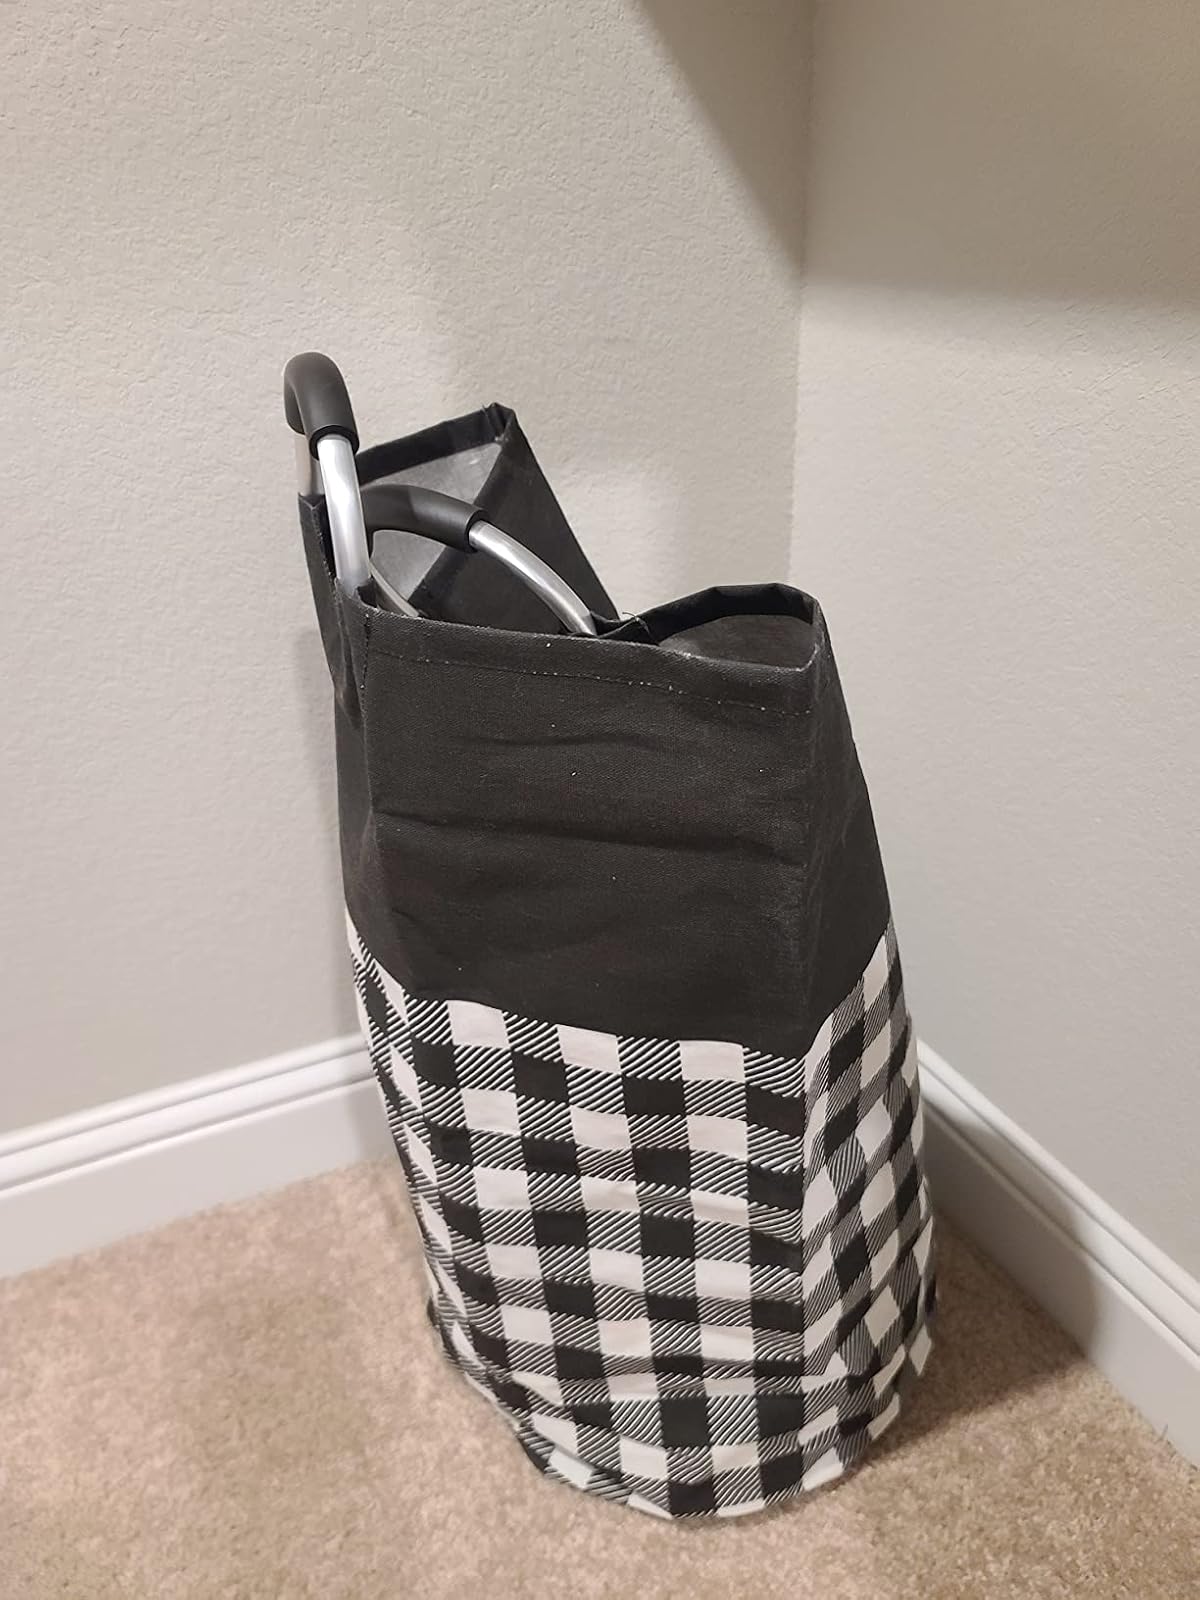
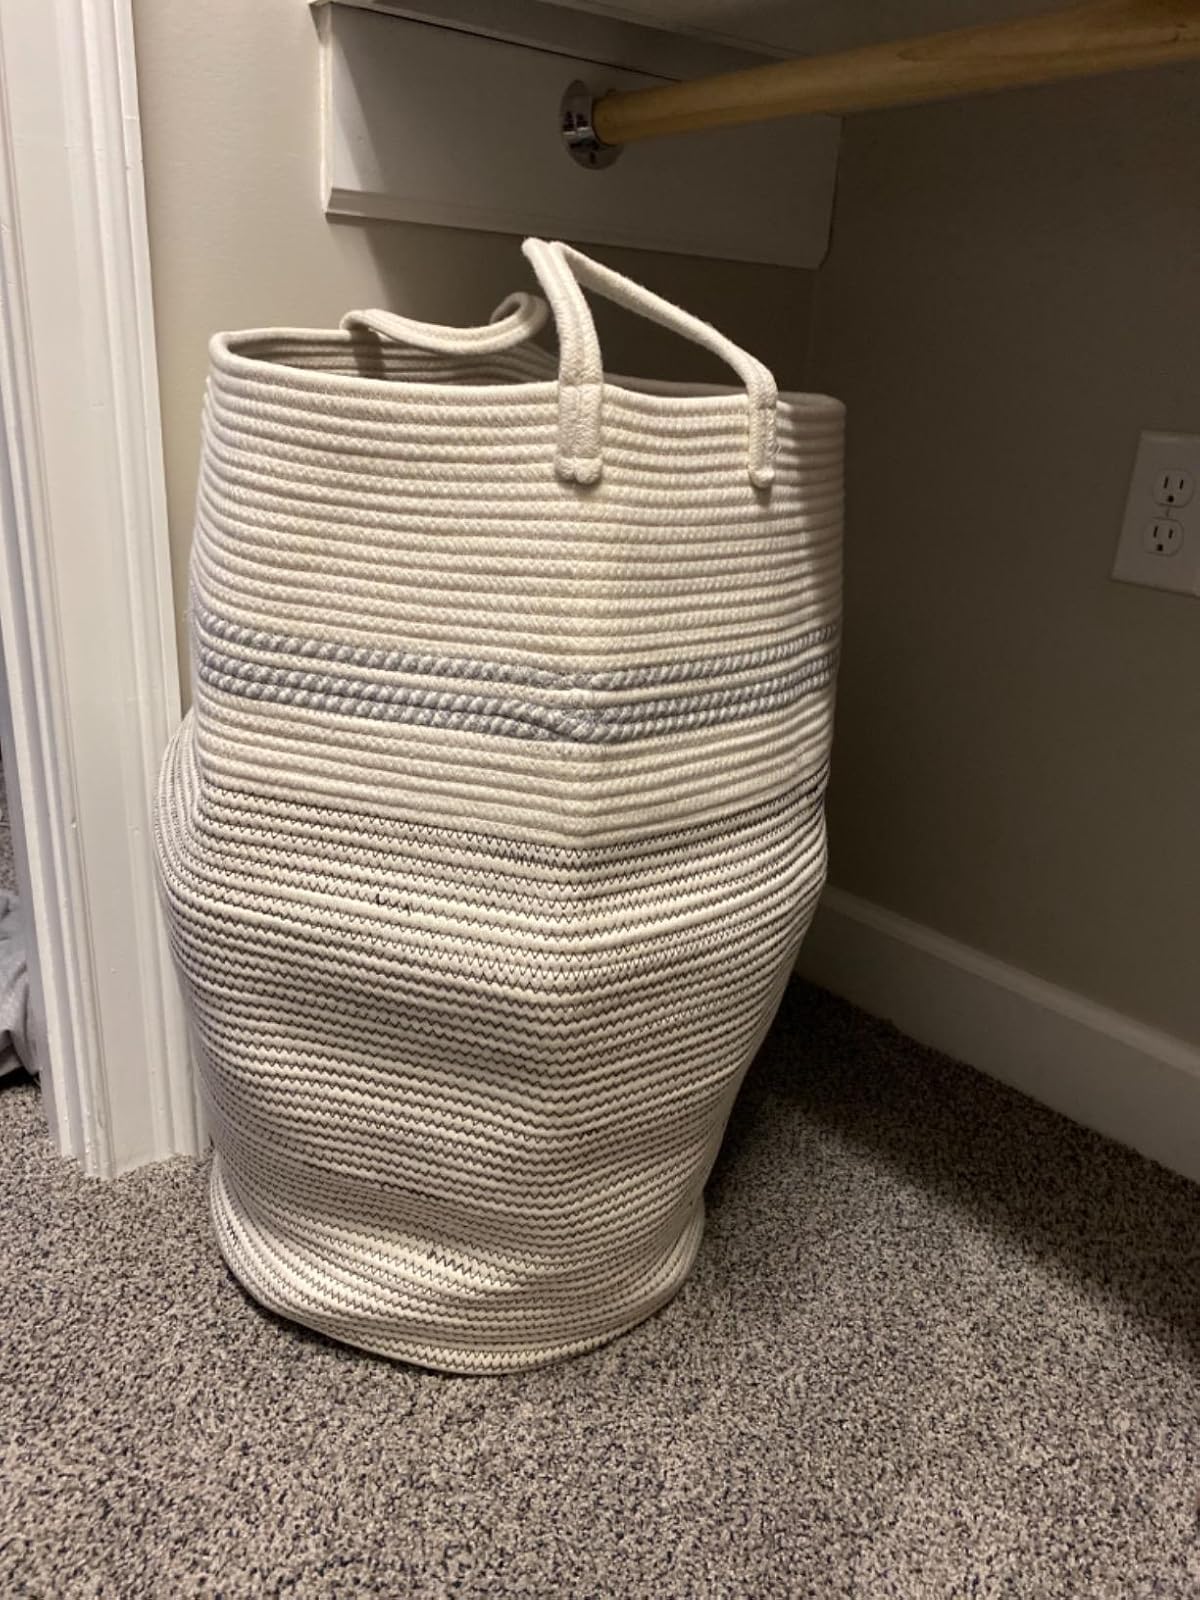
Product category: items_hamper
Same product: no